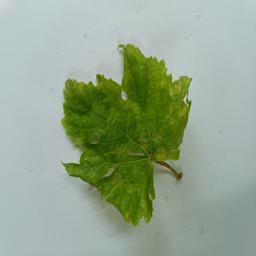
Label: Downy Mildew